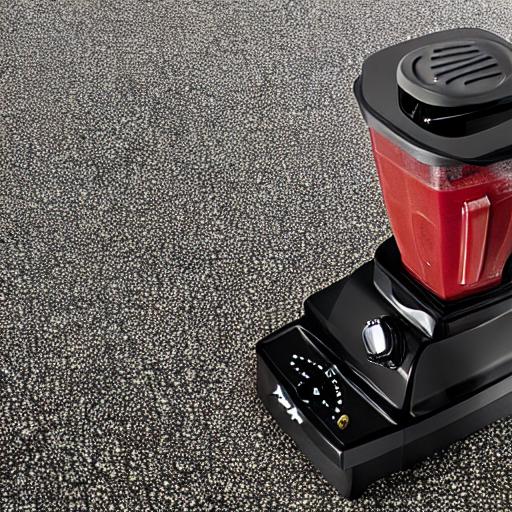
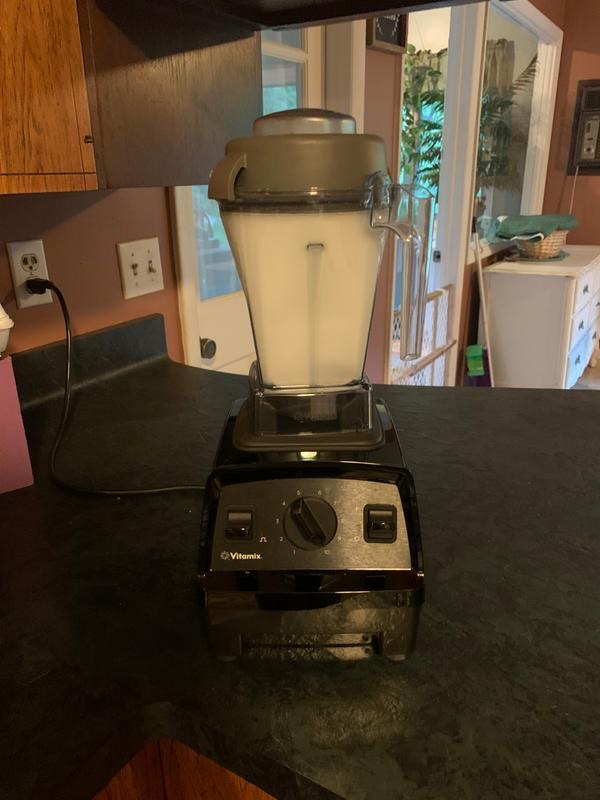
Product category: items_blender
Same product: no